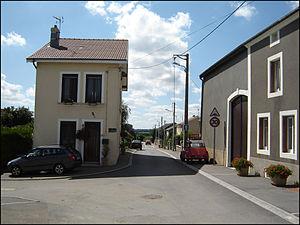
Maisons du vieux village, rue du Languedoc.
Cosnes-et-Romain est une commune française située dans le département de Meurthe-et-Moselle en région Grand Est.